Diana Krall

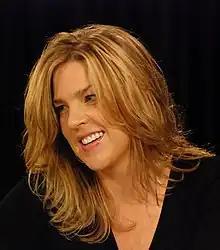
Krall at a CD signing in Toronto in September 2007

Diana Jean Krall (born November 16, 1964) is a Canadian jazz pianist and singer known for her contralto vocals. She has sold more than 15 million albums worldwide, including over six million in the US. On December 11, 2009, "Billboard" magazine named her the second-greatest jazz artist of the decade (2000–2009), establishing her as one of the best-selling artists of her time.